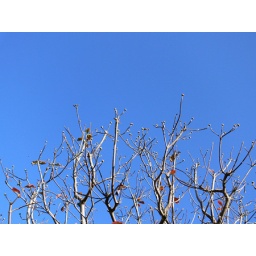
blue sky in winter